Sons of Norway

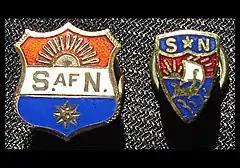
Vintage Sons of Norway lapel pins worn by members.

The Sons of Norway was founded as the Independent Order of the Sons of Norway. The organization was founded by 18 members on January 16, 1895, in Minneapolis, Minnesota, to insure each other when they were unable to secure life insurance on their own. Norwegian immigrants were still getting established in the United States, and were numerous in this city. Membership was originally open to males of Norwegian descent between the ages of 20 and 50 who were capable of giving proof of being morally upright, in good health, and capable of supporting a family.